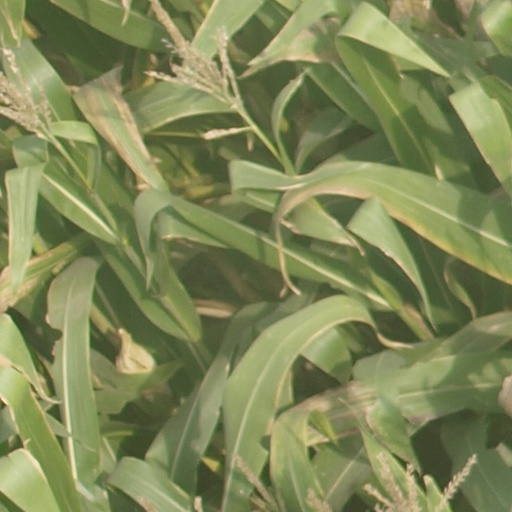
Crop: maize; corn